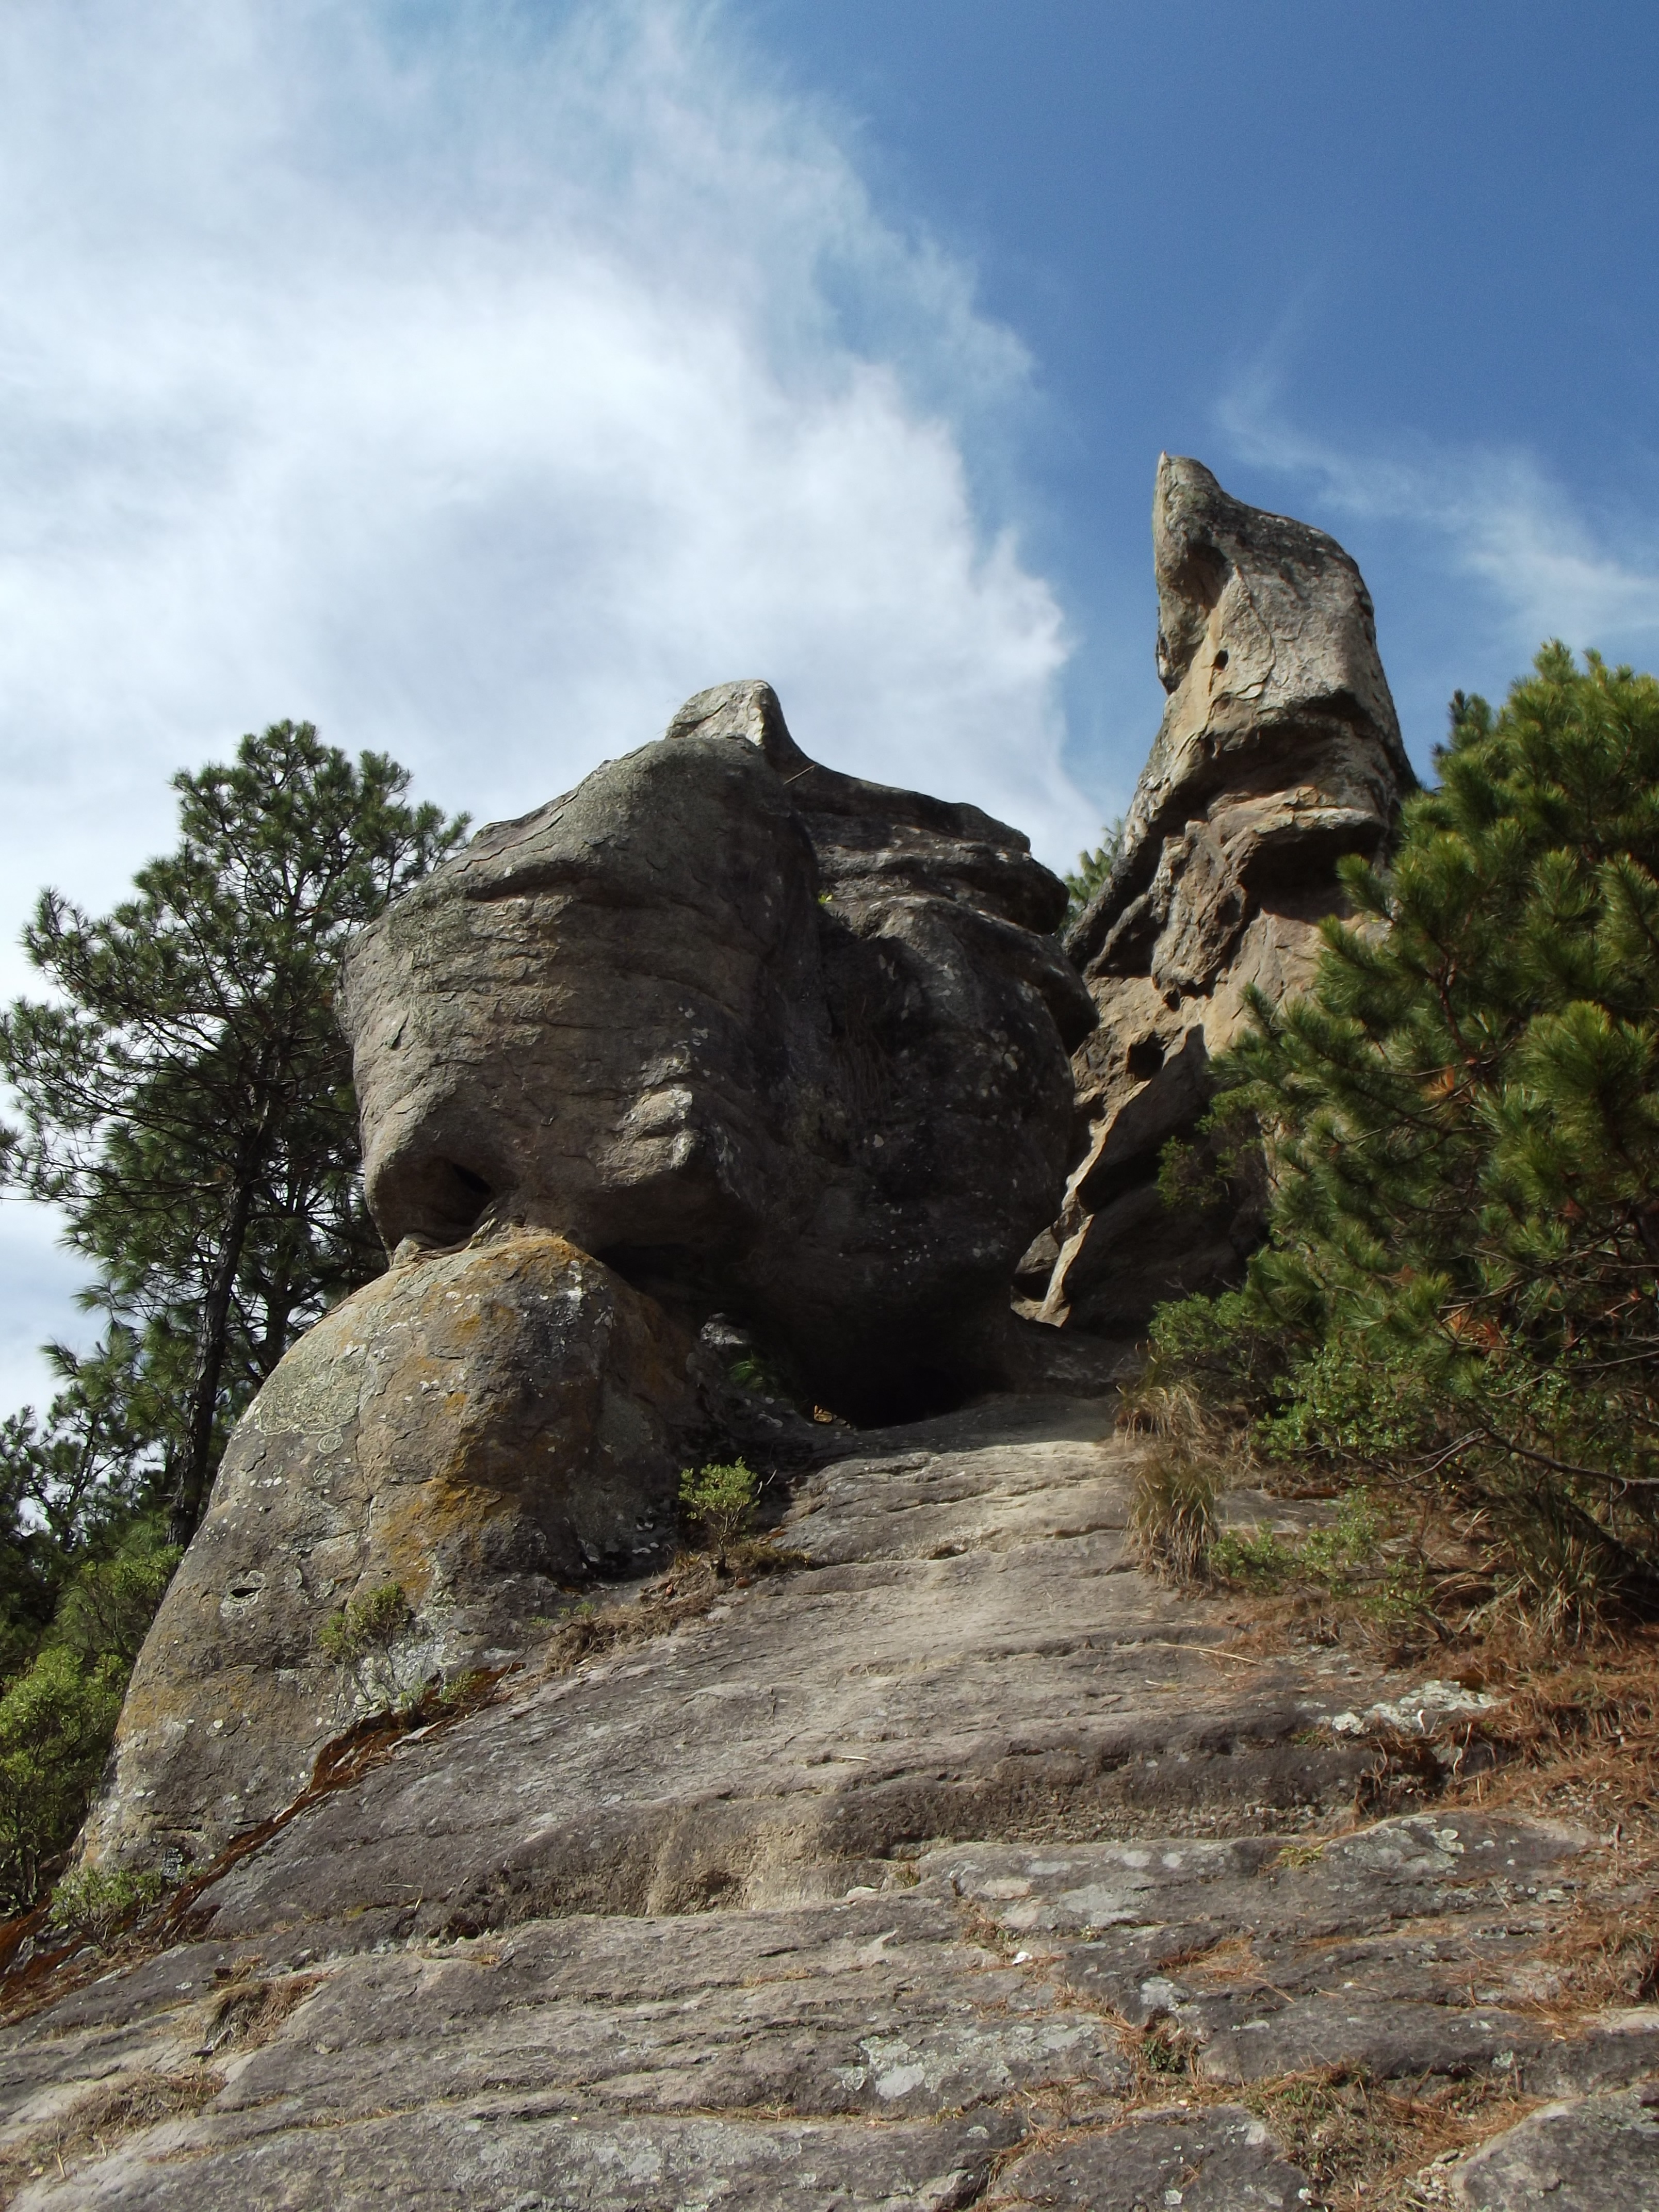
tree, rock, mountain, architecture, people, adventure, travel, formation, cliff, arch, rock climbing, tourism, terrain, material, places, geology, mexico, boulder, culture, pena, puebla, zacatl n, stones top